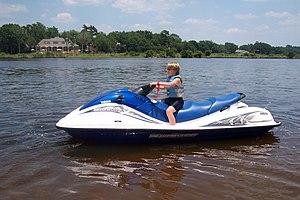
WaveRunner ou Wave Runner est une marque déposée de motomarines produite par Yamaha Motor Company. Une caractéristique qui le distingue des autres véhicules du même type est son évent qui projette un jet d'eau à l'arrière lors de son usage.
Une motomarine, aussi nommée scooter des mers, moto aquatique ou véhicule nautique à moteur, est un petit véhicule de loisir nautique que l'on chevauche et qui est propulsé par un hydrojet, lui-même actionné par un moteur à combustion. Souvent, cet engin est désigné par antonomase par les termes jet ski ou sea-doo, deux marques commerciales de motomarines.